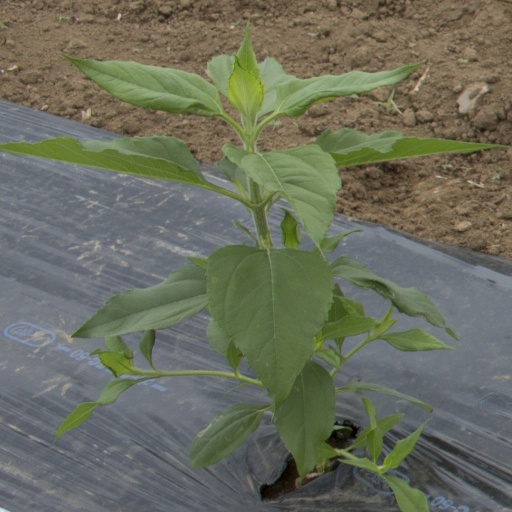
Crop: Jerusalem artichoke